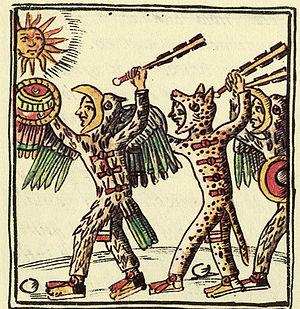
L'armée aztèque était l'armée du peuple aztèque, qui, après sa triple alliance avec les « altepeme » de Texcoco et Tlacopan, a imposé la plus importante politique d'expansionnisme militaire qu'ait connu la Mésoamérique, au point de former ainsi le plus vaste empire de l'époque postclassique.
Les guerriers aigles étaient une classe particulière de l'infanterie de l'armée aztèque. Ils représentaient, avec les guerriers jaguars, l'élite combattants.